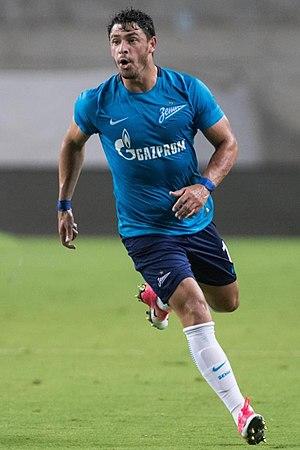
Giuliano Victor de Paula, né le 31 mai 1990 à Curitiba au Brésil, est un footballeur international brésilien. Il joue au poste de milieu offensif à Al-Nassr.